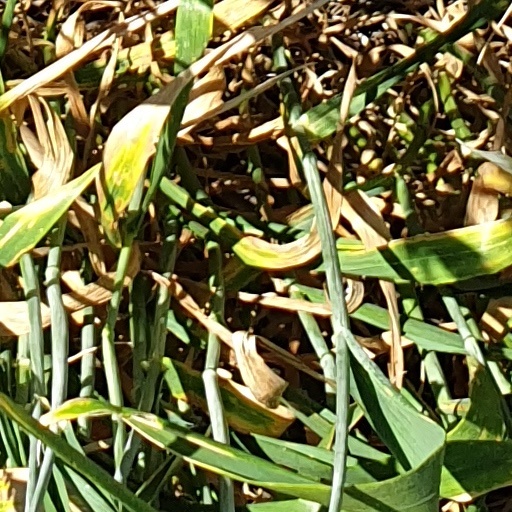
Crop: wheat